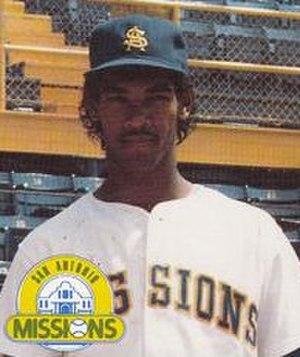
Ramón Jaime Martínez est un ancien lanceur partant des Ligues majeures de baseball ayant évolué pour trois équipes durant un peu plus de 13 saisons, dont dix avec les Dodgers de Los Angeles. Il a pris sa retraite en 2001.